Shoe size

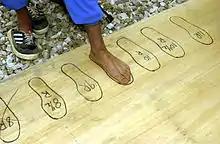
A soldier recruit measuring for shoe size during uniform issue at the Afghan National Army training site in Kabul, Afghanistan, 2002

There are a number of different shoe-size systems used worldwide. While all shoe sizes use a number to indicate the length of the shoe, they differ in exactly what they measure, what unit of measurement they use, and where the size 0 (or 1) is positioned. Some systems also indicate the shoe width, sometimes also as a number, but in many cases by one or more letters. Some regions use different shoe-size systems for different types of shoes (e.g. men's, women's, children's, sport, and safety shoes). This article sets out several complexities in the definition of shoe sizes. In practice, shoes are often tried on for both size and fit before they are purchased.